Hiroshi Tanahashi

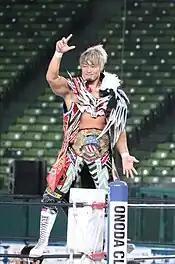
Tanahashi at Wrestle Grand Slam in MetLife Dome in 2021

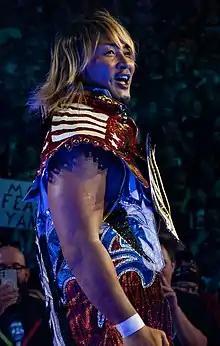
Tanahashi at Forbidden Door in 2022

At Power Struggle in November, Tanahashi was called out by Chris Jericho for a match at Wrestle Kingdom 14, which Tanahashi accepted. On the second night of the event, Jericho defeated Tanahashi. Following this, Tanahashi started a tag team with Kota Ibushi. On February 21, 2020, and on night three of New Japan Road, Tanahashi and Ibushi, dubbing themselves Golden☆Ace, defeated the Guerrillas of Destiny (Tama Tonga and Tanga Loa) to win the IWGP Tag Team Championship. Following the win, they were attacked by Dangerous Tekkers (Taichi and Zack Sabre Jr.) On July 12, at Dominion, Tanahashi and Ibushi were defeated by Dangerous Tekkers, ending their reign at 142 days. From September 19 to October 18, Tanahashi took part in the G1 Climax, where he finished in his block with a record of four wins and five losses. One of his victories was over Kenta, meaning Tanahashi could challenge Kenta for his shot at the IWGP United States Heavyweight Championship, which was confirmed on the night of the final. On November 7, at Power Struggle, Kenta defeated Tanahashi.